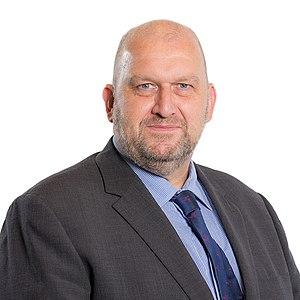
Au pays de Galles, la position de chef parlementaire, officiellement « le trefnydd », est un poste attribué au membre du gouvernement responsable des travaux législatifs au sein du Parlement gallois. Elle est brièvement dotée d’un poste délégué en 2007.
Alyn and Deeside est une circonscription du Senedd dite de comté utilisée dans le cadre d’un scrutin uninominal pour les élections générales du Parlement gallois. Créée en 1999, elle appartient à la région électorale de North Wales.